List of songs recorded by Dua Lipa

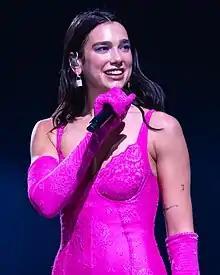
Dua Lipa performing in May 2022 for her Future Nostalgia Tour at the O2 Arena in London

English and Albanian singer Dua Lipa began her music career in 2014, signing a record deal with Warner Bros. Records. The following year, she released her debut single "New Love", followed by her eponymous debut studio album two years later. Prior to the album's release, she released three extended plays (EP), "Spotify Sessions" (2016) "Be the One " (EP) (2016) and "The Only" (2017) . Of the 25 songs included on all editions of "Dua Lipa", Lipa co-wrote 21. The album encompassed dance-pop, electropop and R&B genres. Many of the songs were produced by Stephen Kozmeniuk, however she worked a variety of songwriters and producers including Coldplay frontman Chris Martin, who co-wrote "Homesick", and Digital Farm Animals, who produced "Be the One". Collaborations on the record include "Lost in Your Light" featuring Miguel, "Kiss and Make Up" with Blackpink, "One Kiss" with Calvin Harris, "Electricity" with Silk City, previously Collaborations "Scared to Be Lonely" with Martin Garrix (2017) and "No Lie" by Sean Paul featuring Lipa. (2016) The singer released the EPs "Live Acoustic" (2017), which featured cover versions of songs by other artists, and "Deezer Sessions" (2019). She also recorded "Swan Song" for the 2019 film "", and "High", a collaboration with Whethan, for the "" soundtrack. In 2017 and 2020, Lipa featured on charity singles "Bridge over Troubled Water" and "Times Like These" as part of the Artists for Grenfell and Radio One Allstars, respectively.